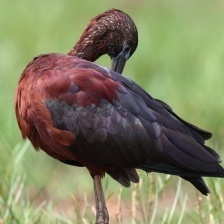
Species: GLOSSY IBIS
Scientific name: PLEGADIS FALCINELLUS